South African Class NG8 4-6-0

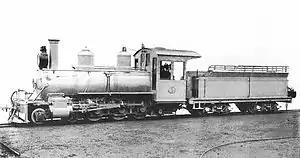
Bagnall works photograph, c. 1903

The South African Railways Class NG8 4-6-0 of 1904 was a narrow-gauge steam locomotive from the pre-Union era in the Cape of Good Hope.